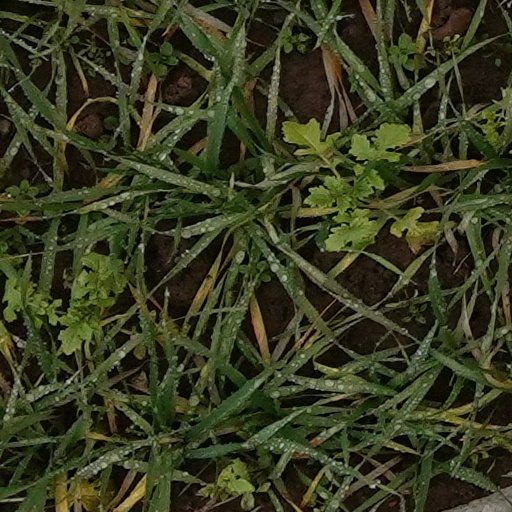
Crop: wheat